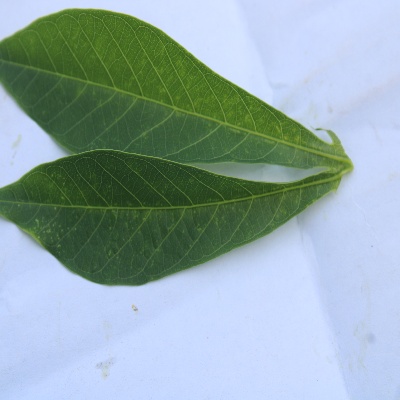
Crop: Cassava
Condition: healthy